Gaiety Theatre, London

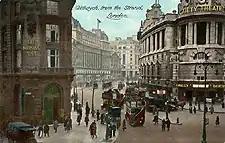
The Gaiety Theatre, c. 1905

The Gaiety Theatre was a West End theatre in Westminster, London, located on Aldwych at the eastern end of the Strand. The theatre was first established as the Strand Musick Hall in 1864 on the former site of the Lyceum Theatre. In 1868, it became known as the Gaiety Theatre and was, at first, known for music hall and then for musical burlesque, pantomime and operetta performances. From 1868 to the 1890s, it had a major influence on the development of modern musical comedy.